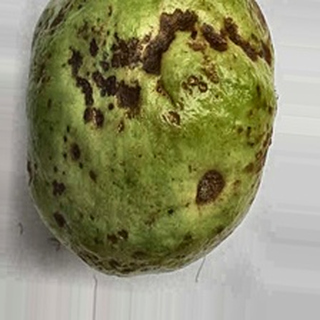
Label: guava_anthracnose